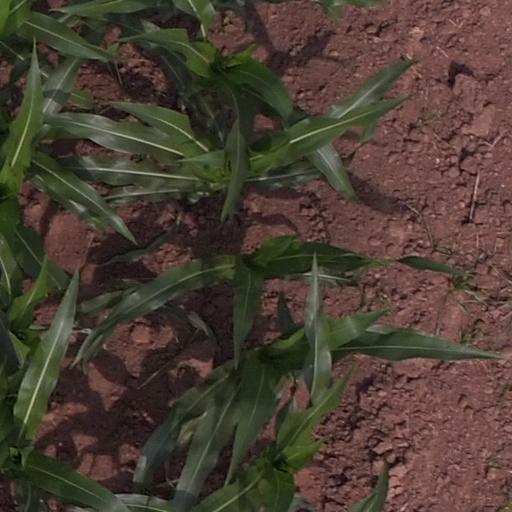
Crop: maize; corn